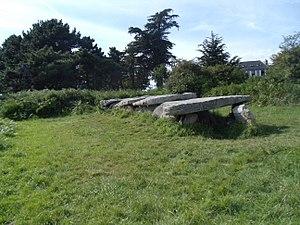
L'allée couverte de Prajou-Menhir